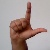
The image shows a hand gesture representing the letter 'L' in Indian Sign Language.